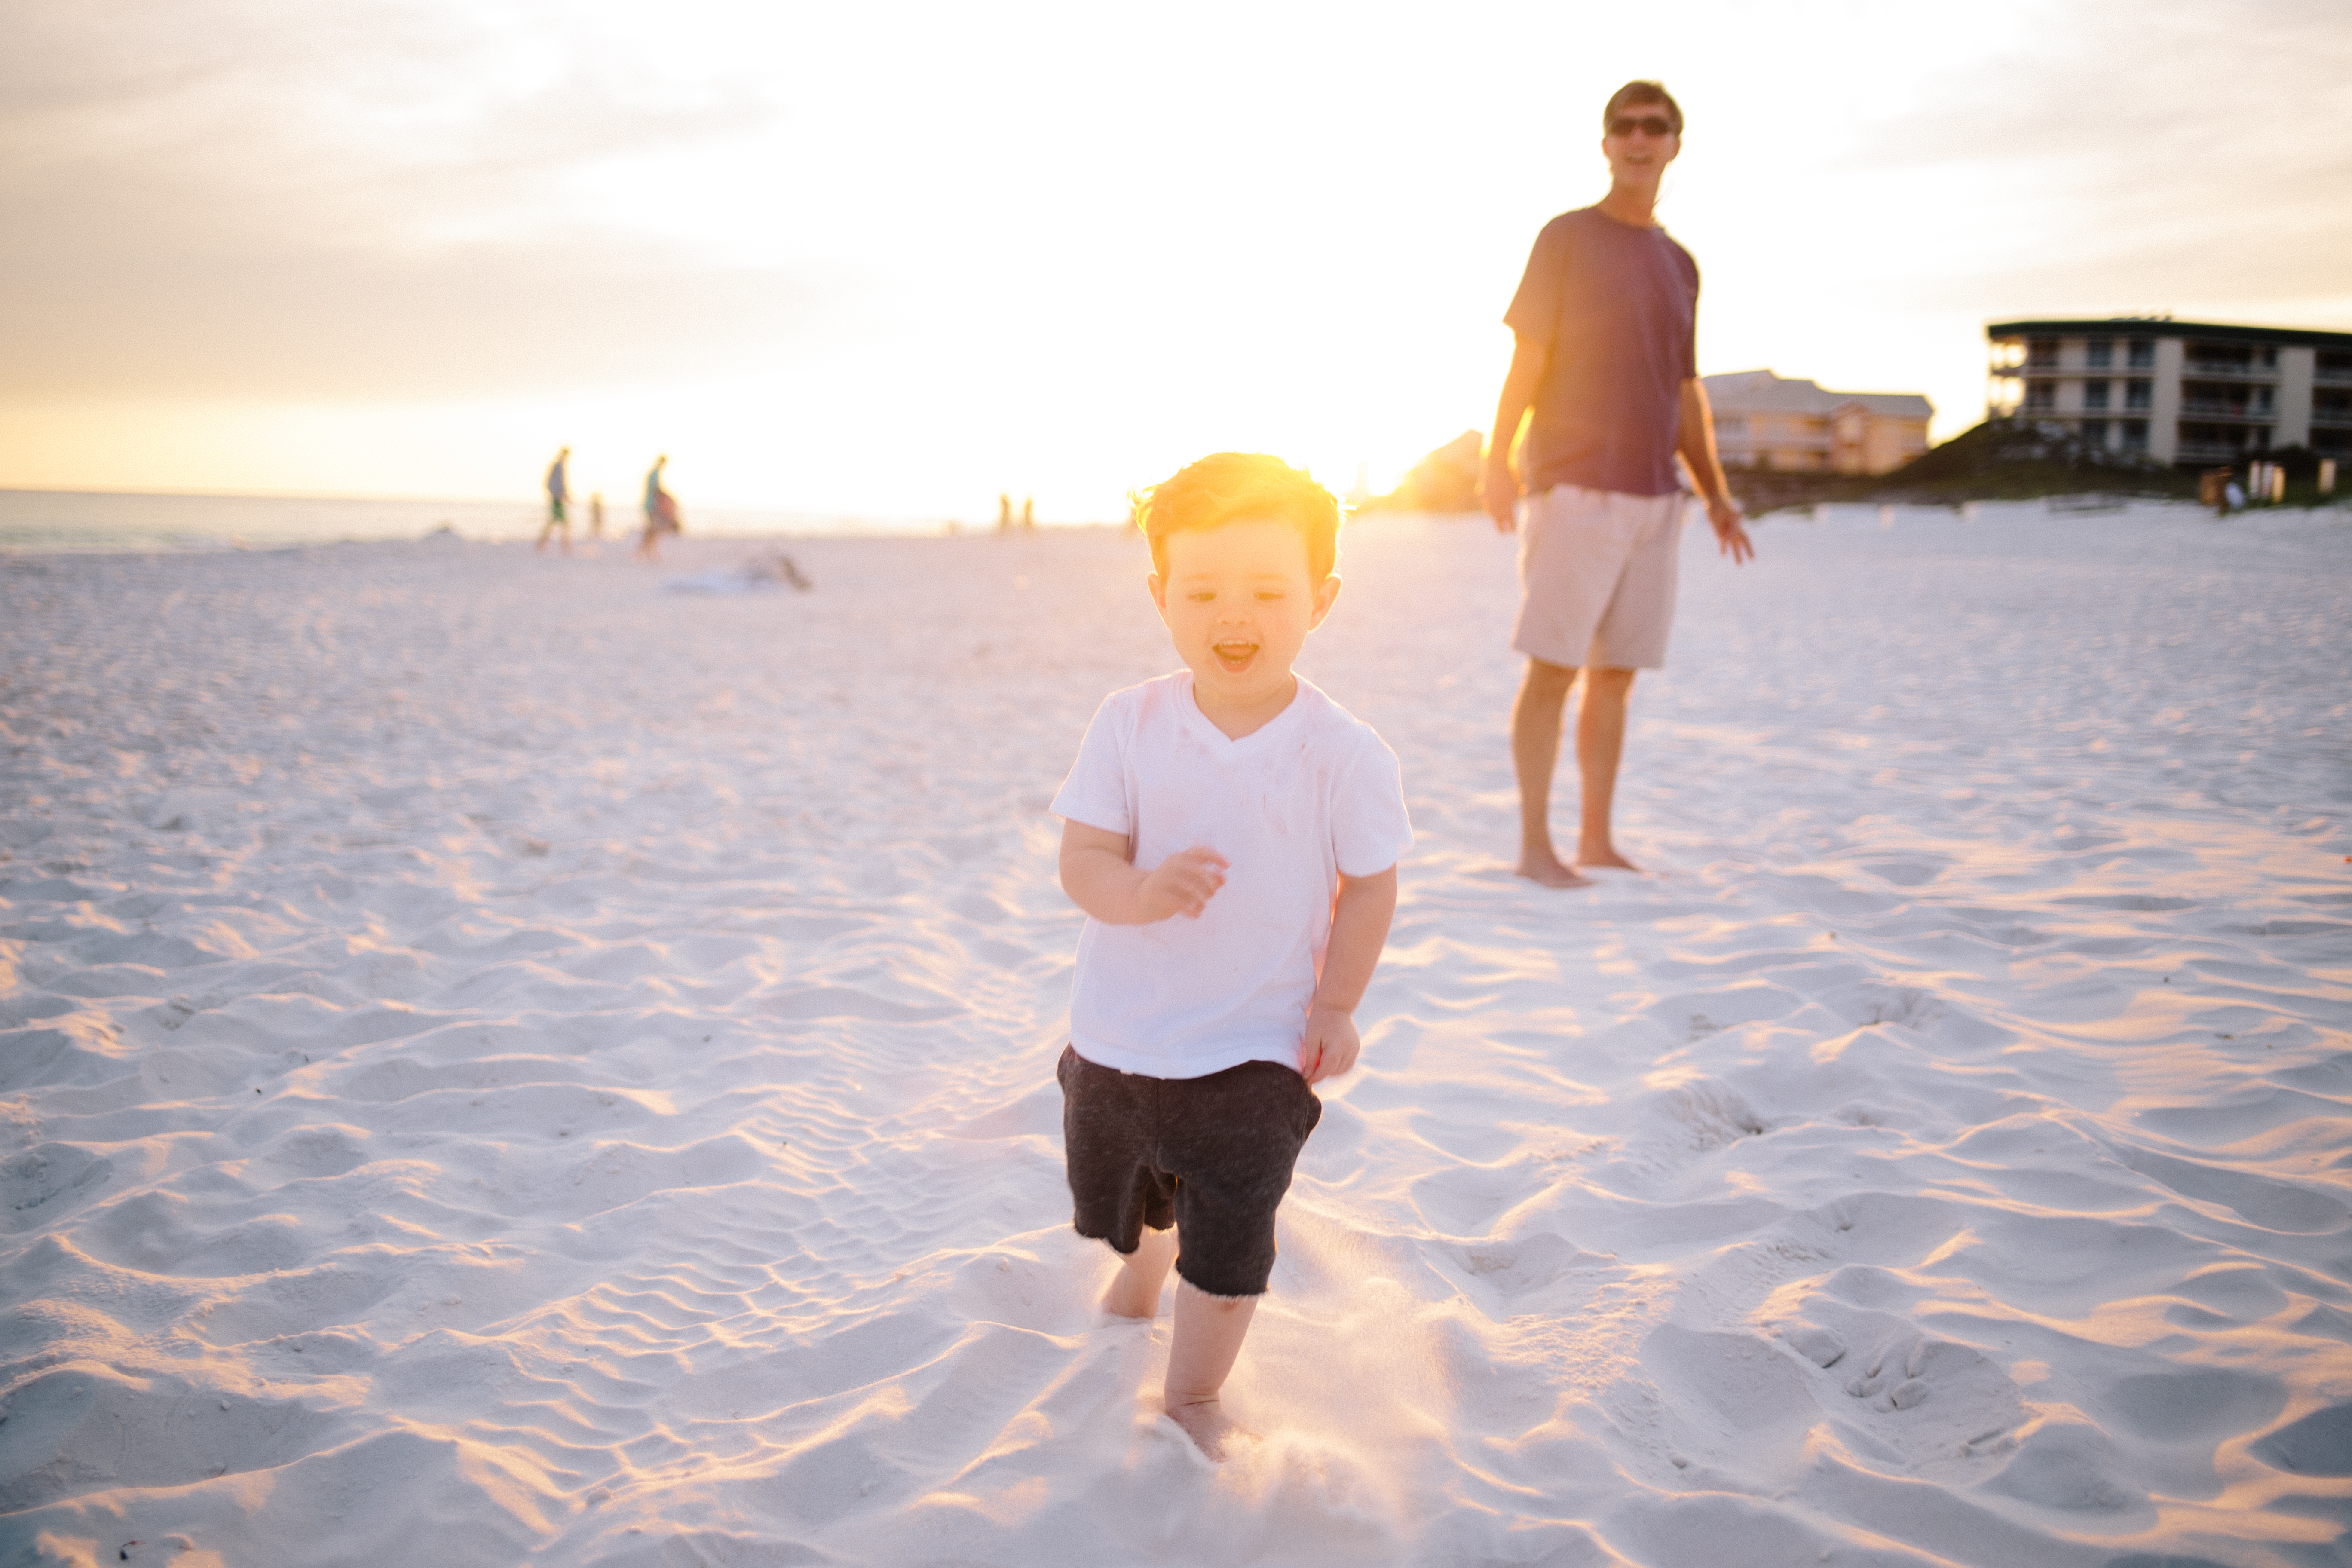
beach, sea, sand, ocean, people, sky, sun, sunrise, sunset, sunlight, kid, vacation, child, seashore, season, fun